Liz Kimmins

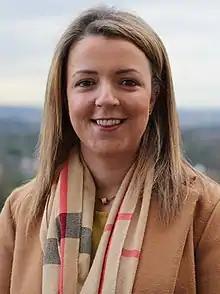
Kimmins in 2019

Liz Kimmins MLA is a Sinn Féin politician, serving as Minister for Infrastructure since February 2025. She has also served as a Member of the Legislative Assembly for the Newry and Armagh constituency in the Northern Ireland Assembly since January 2020.